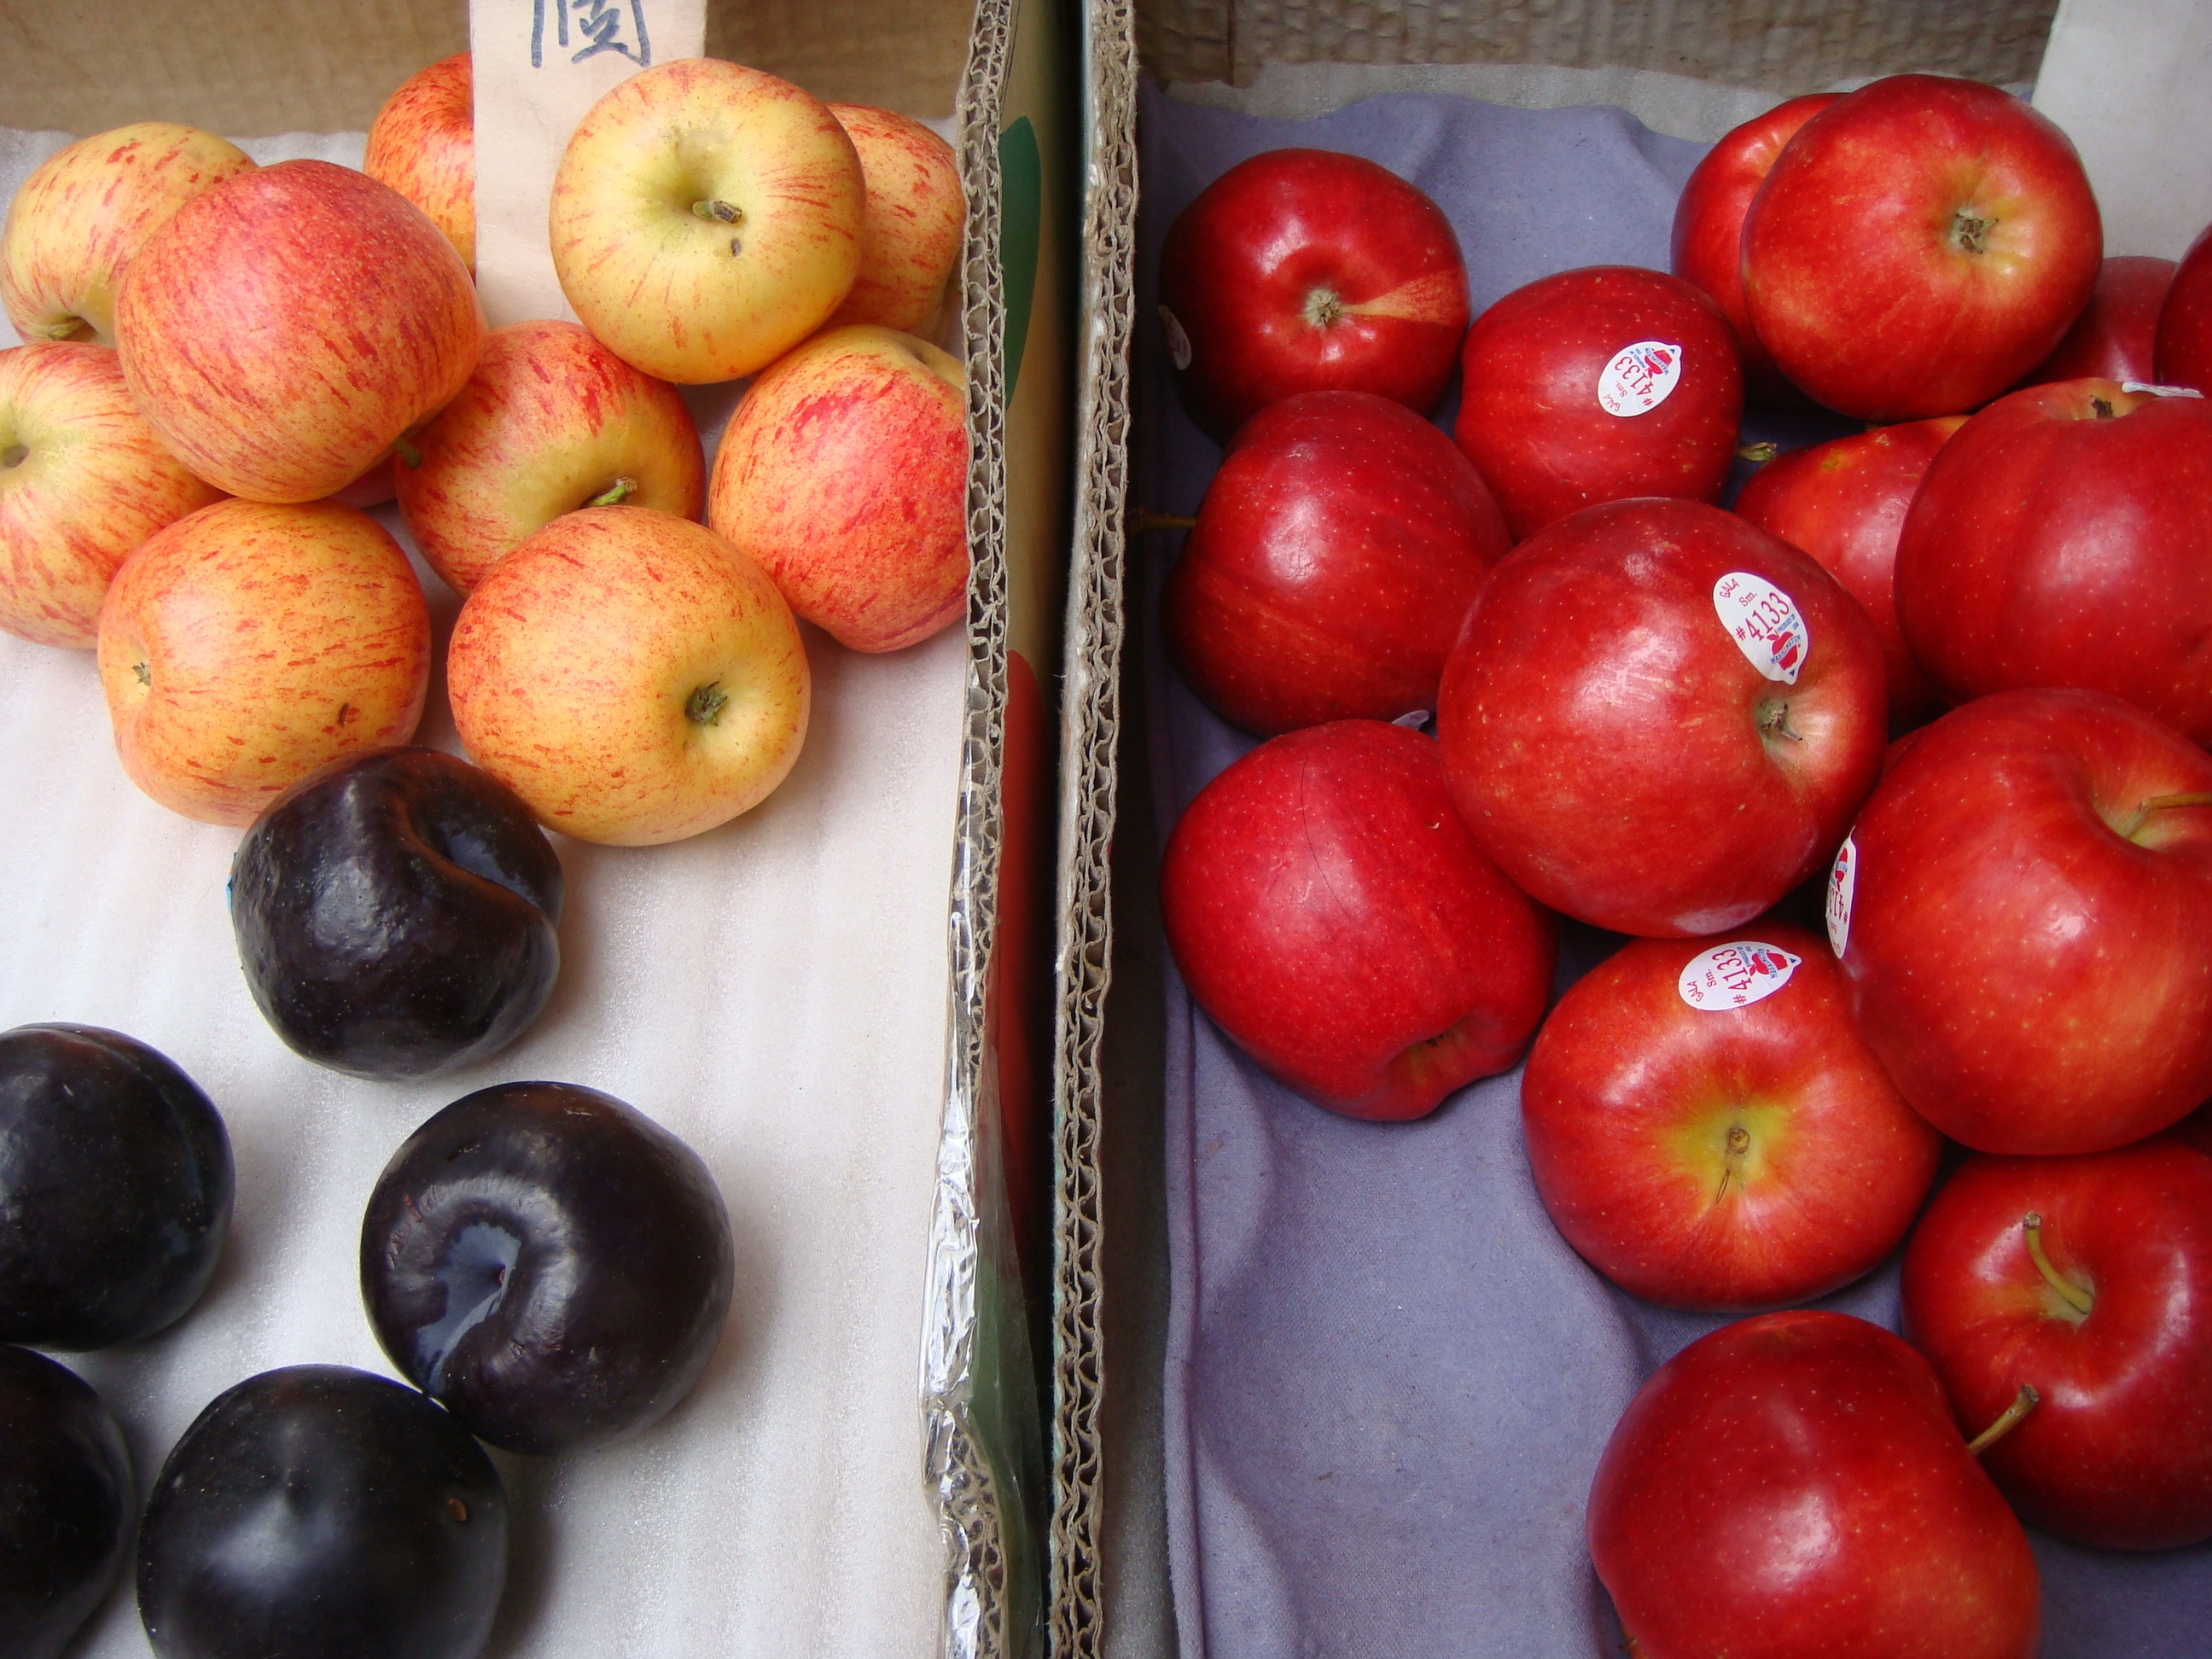
apple, plant, fruit, food, red, produce, fresh, market, plum, flowering plant, rose family, separate, land plant